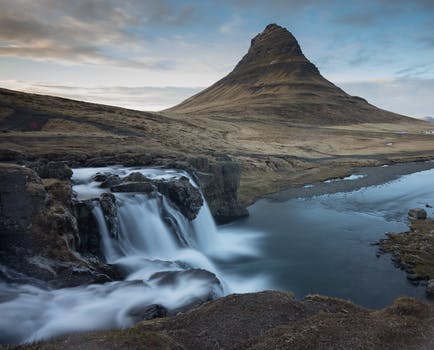
Label: No Watermark